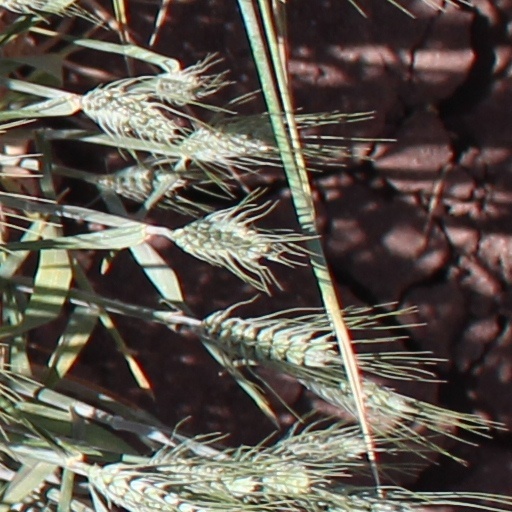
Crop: wheat